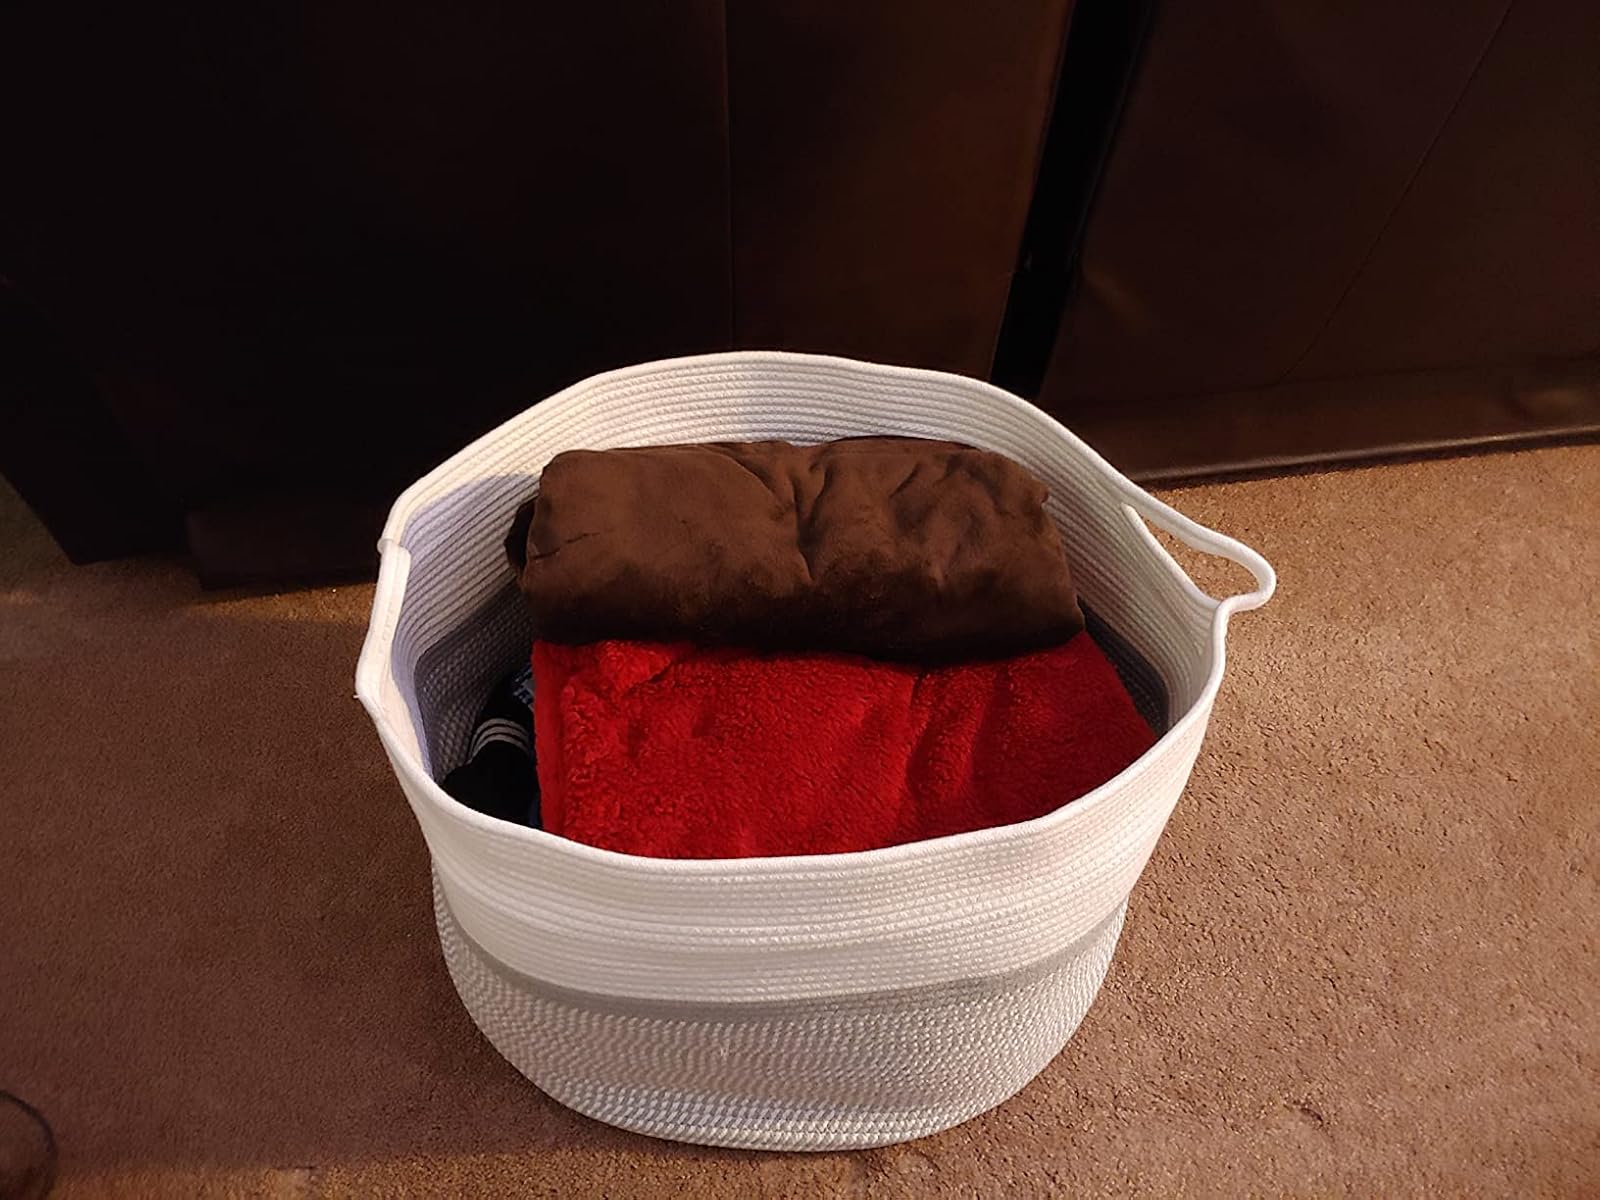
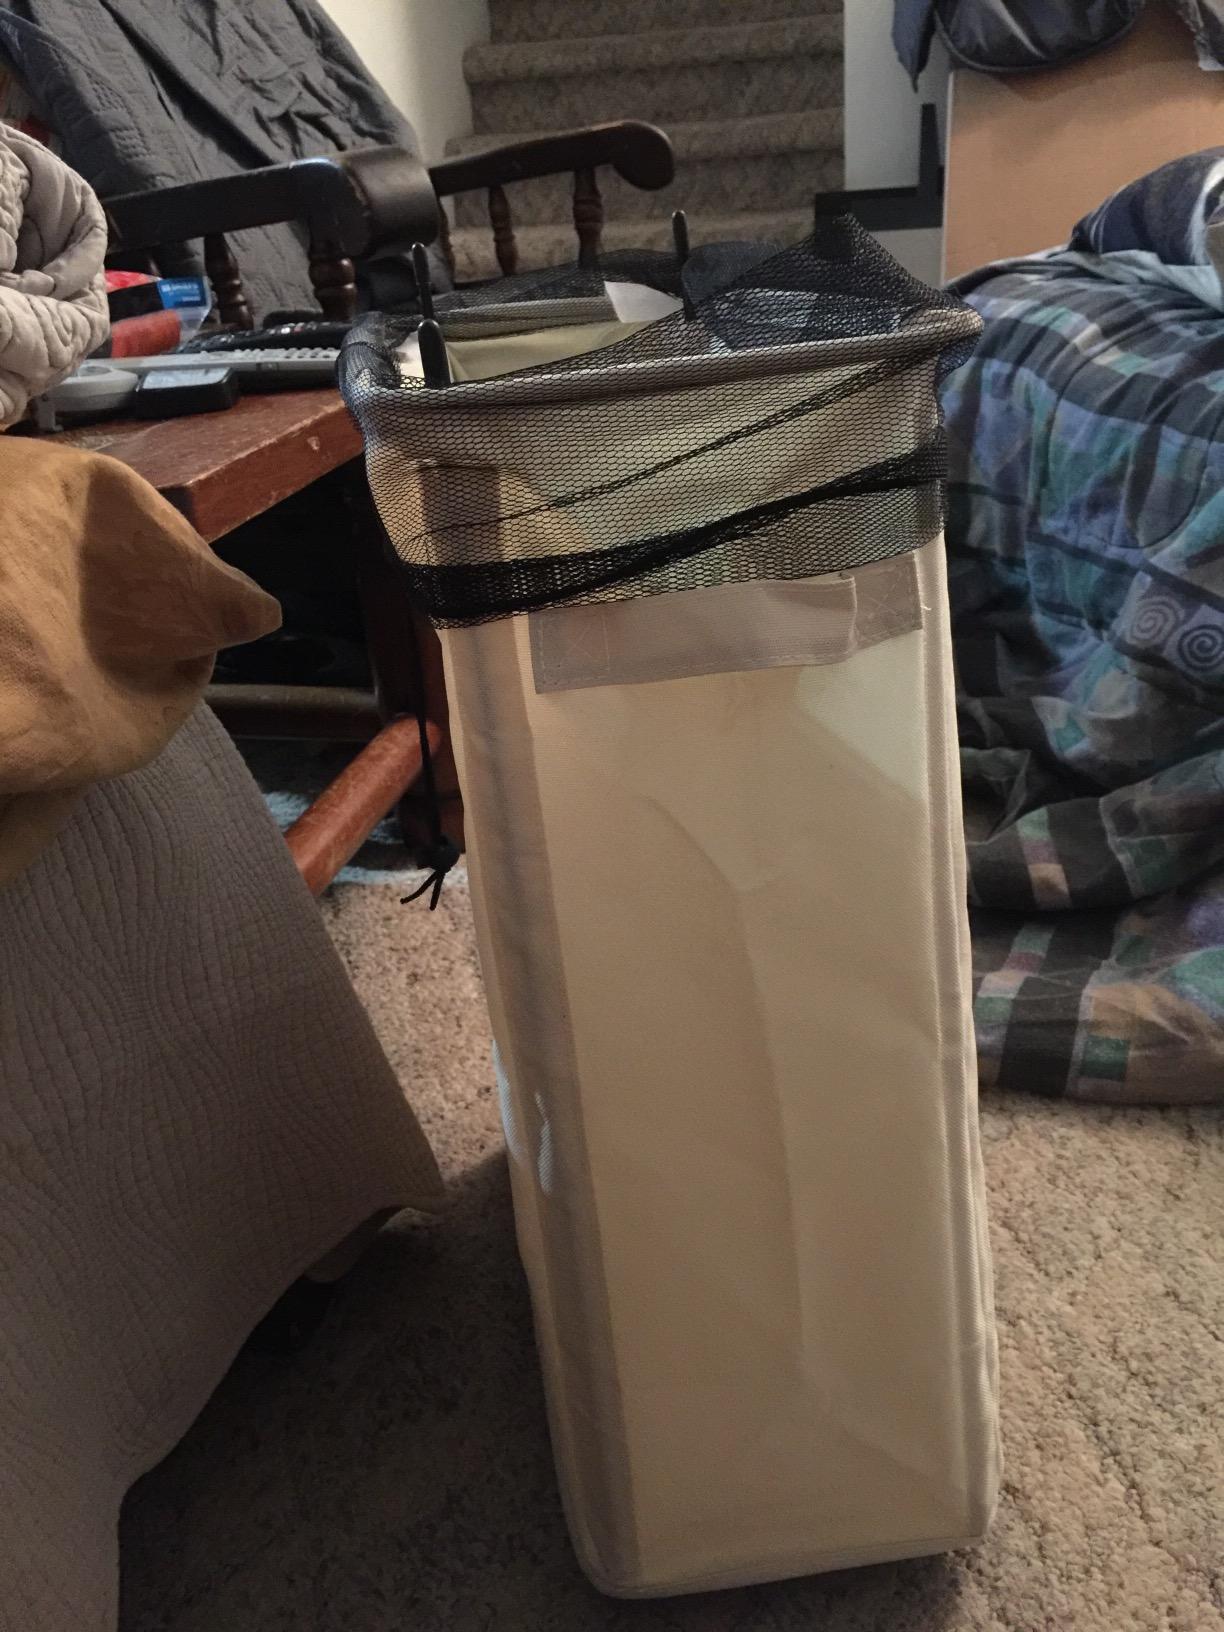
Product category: items_hamper
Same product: no